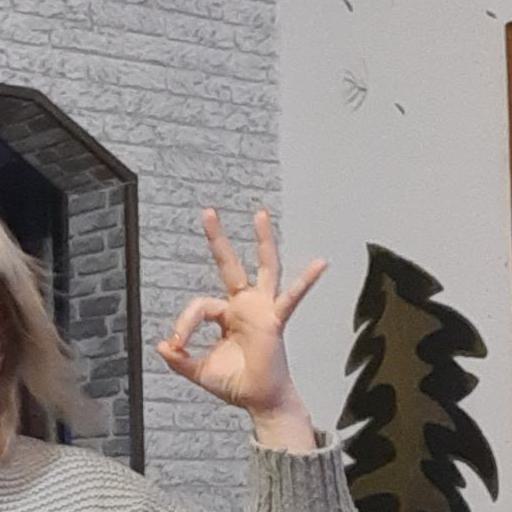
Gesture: ok